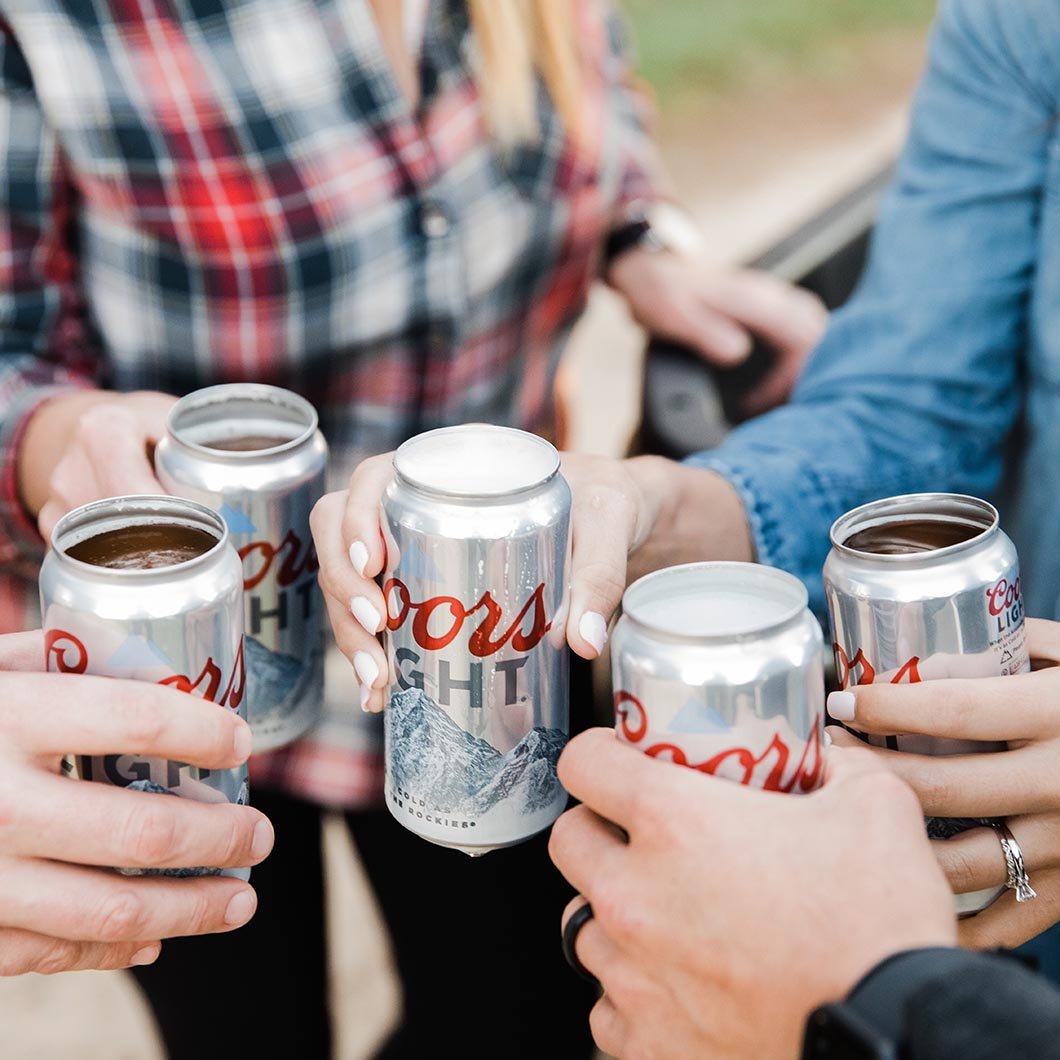
Label: metal